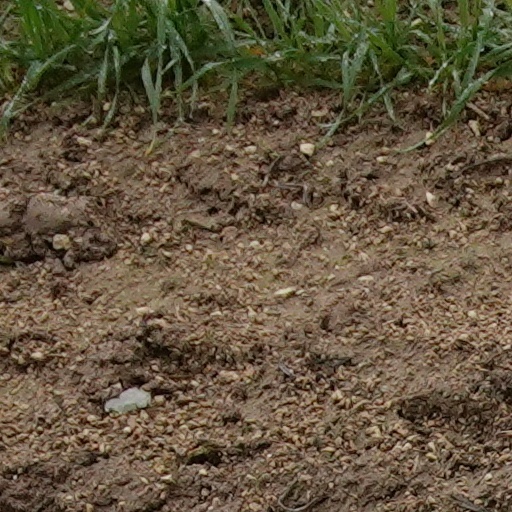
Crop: wheat